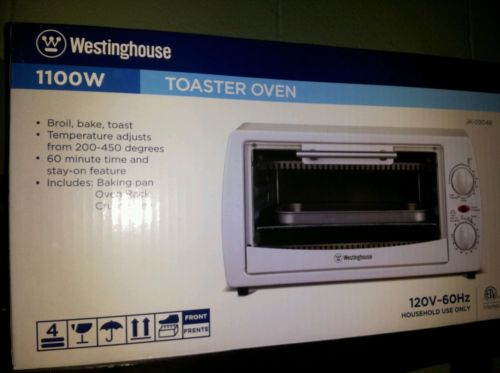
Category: toaster